Town

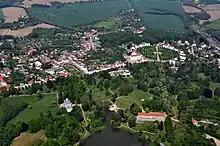
Putbus on Rügen Island, Germany

In Finland, there is no distinction between a town and a city as the word is used for both bigger and smaller settlements, which are bigger than villages and boroughs; although when talking about the word "town", the word is used ( means 'little' or 'small'). There are over one hundred municipal towns in Finland.